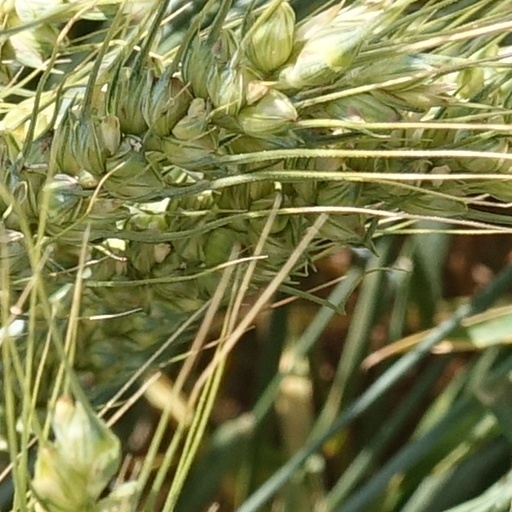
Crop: wheat